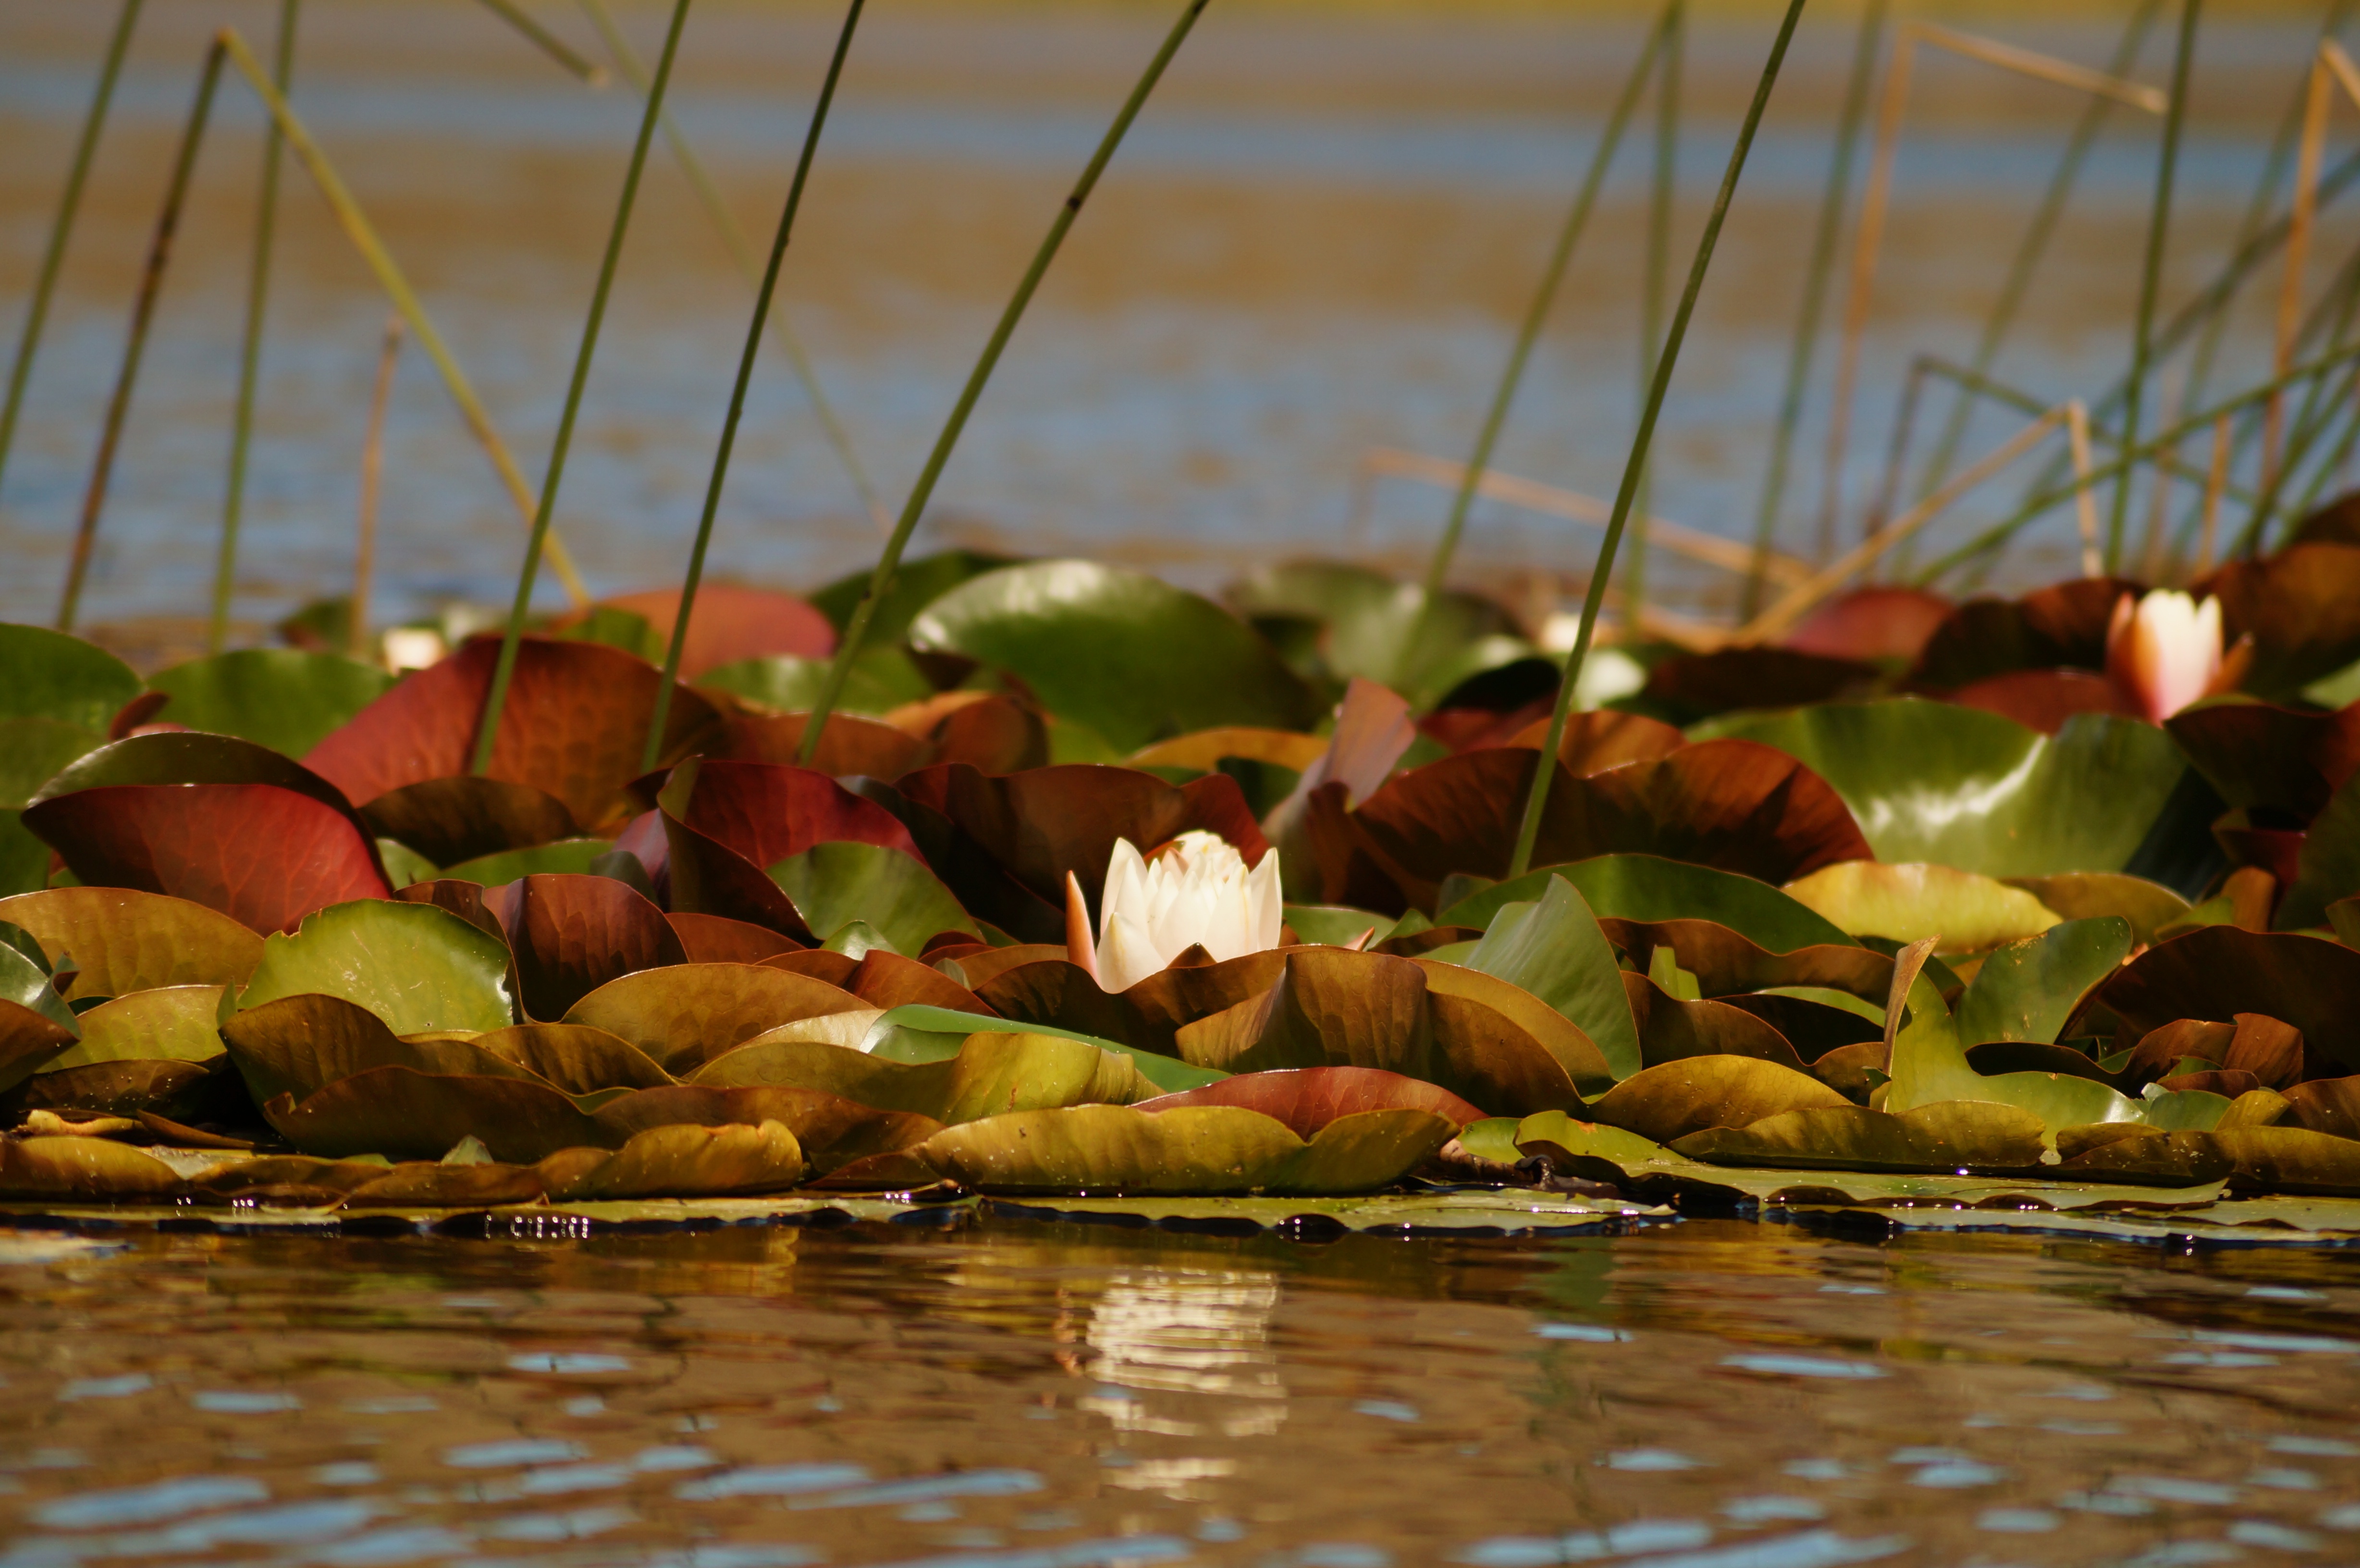
nature, plant, white, photography, leaf, flower, pond, wild, reflection, color, autumn, pink, flora, season, flowers, colors, petals, violet, lotus, wallpaper, beautiful, eastern, flowering